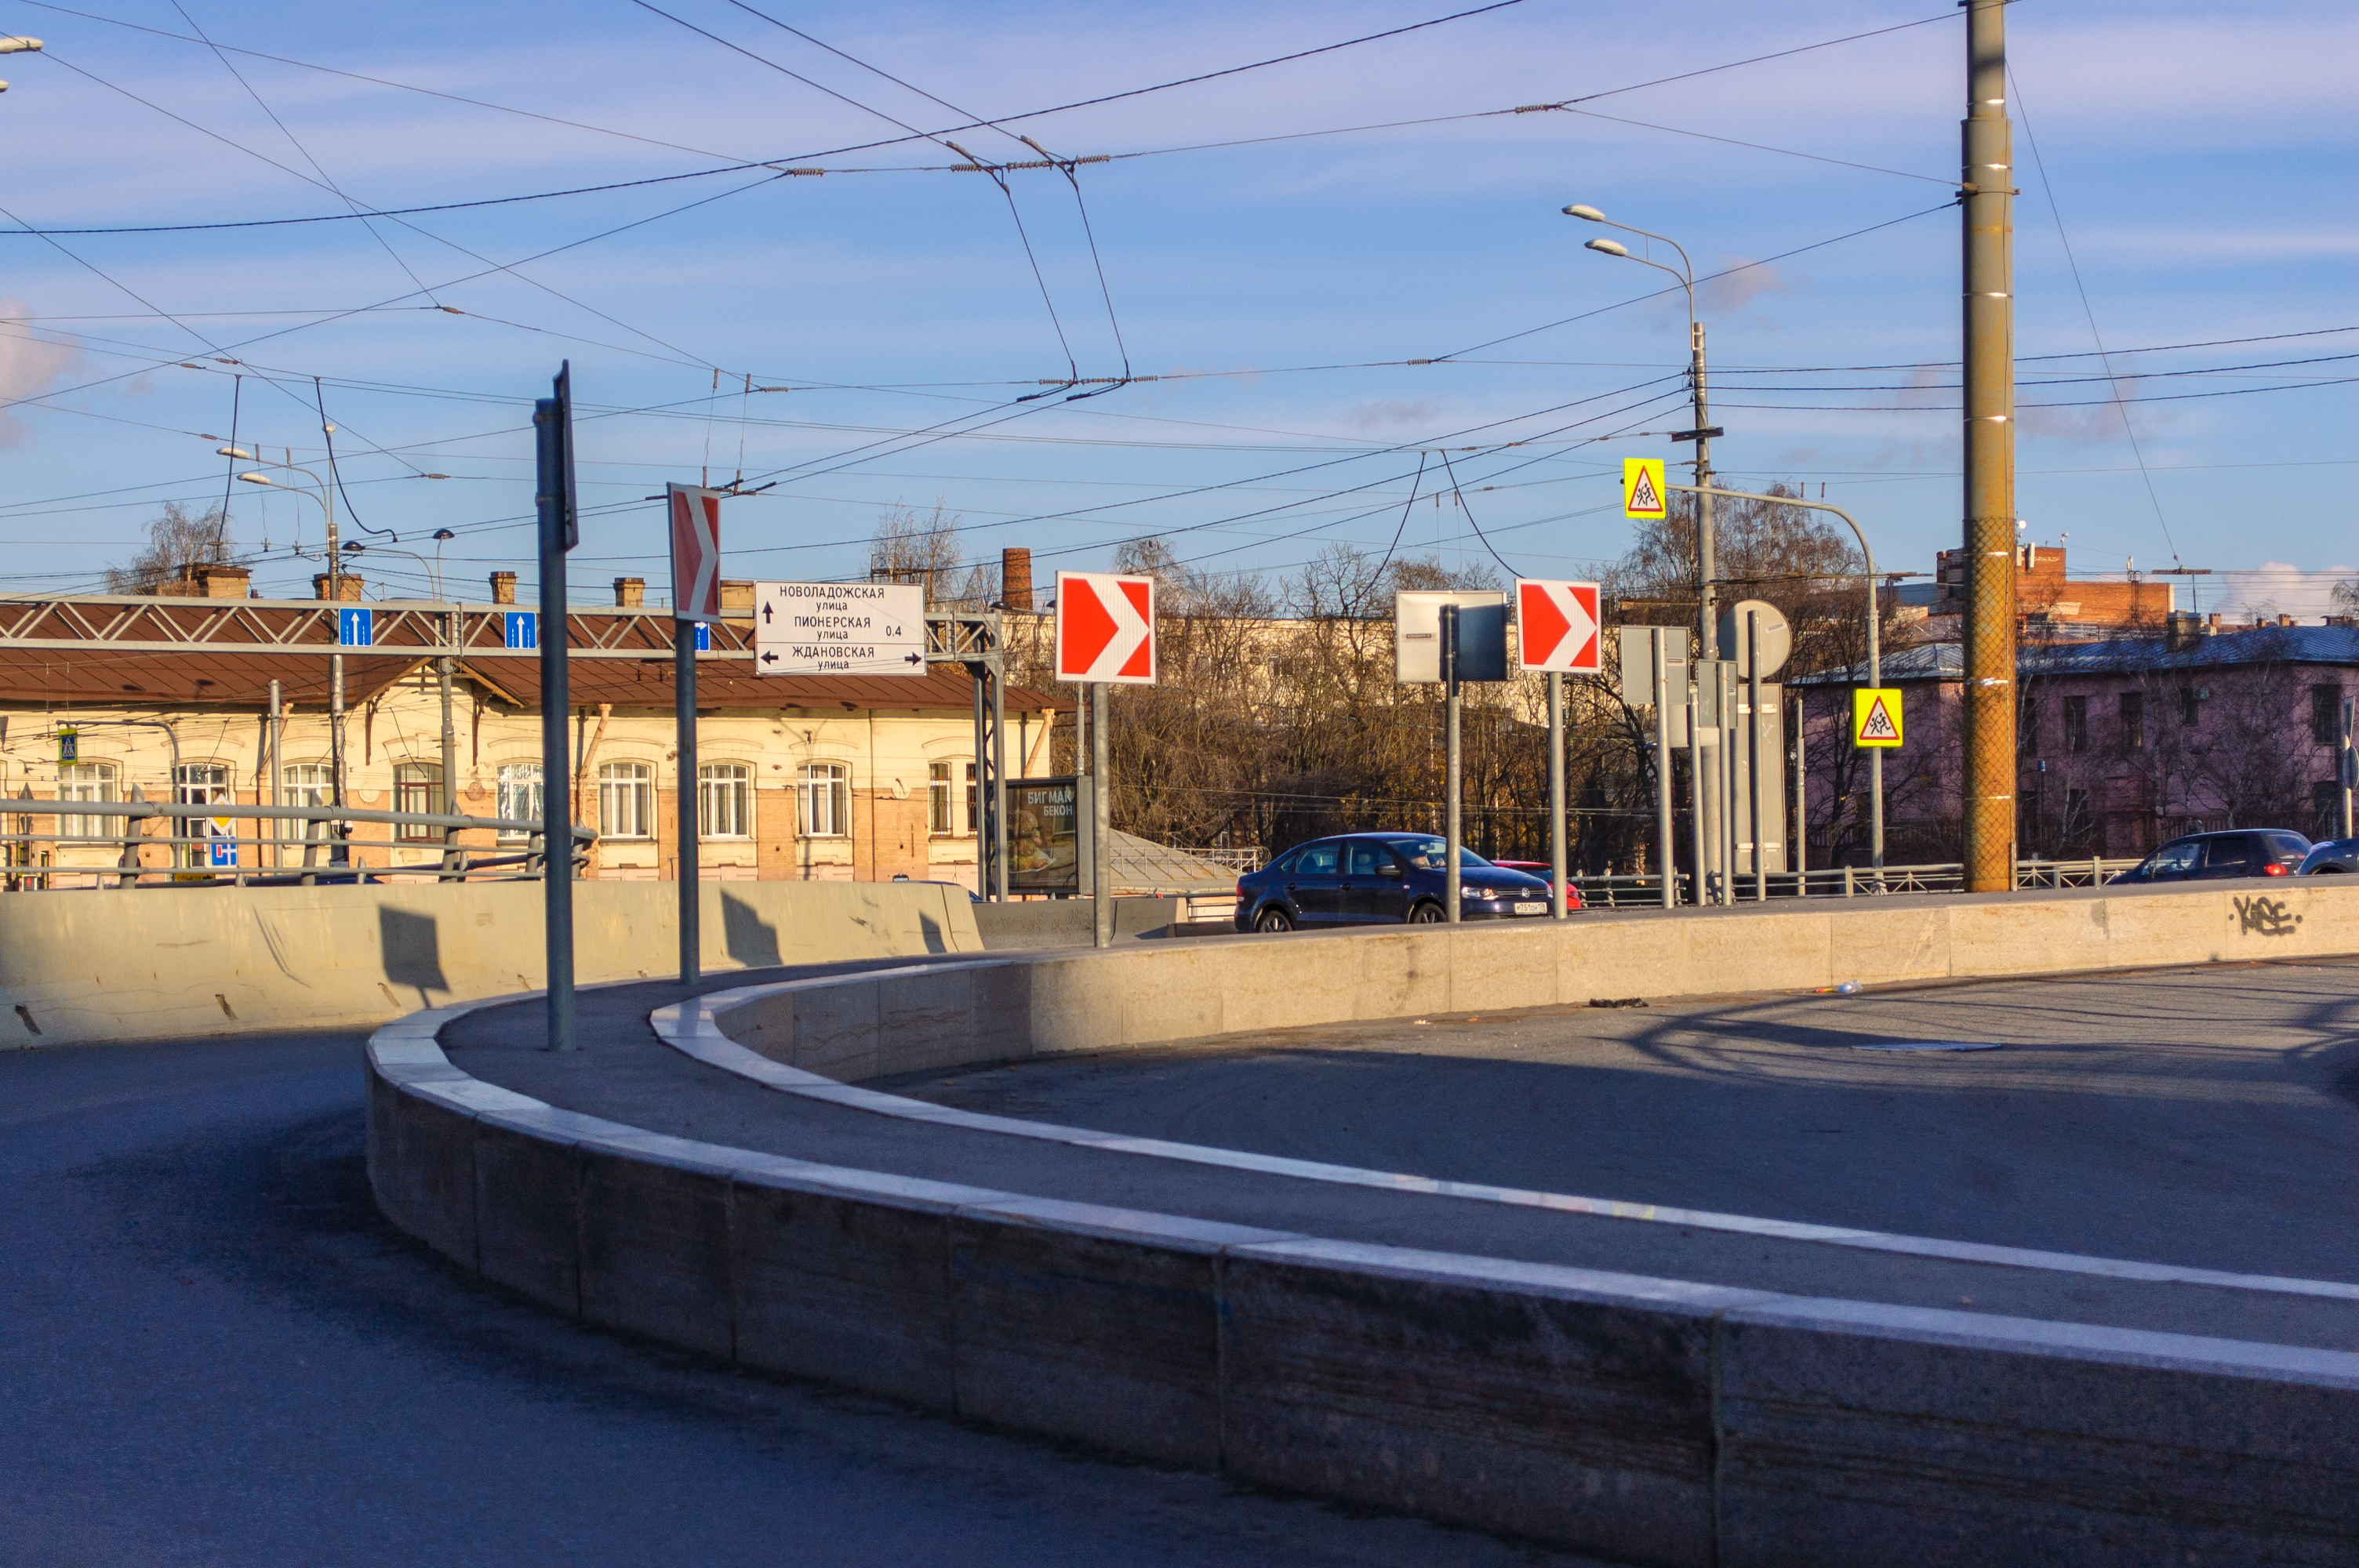
images